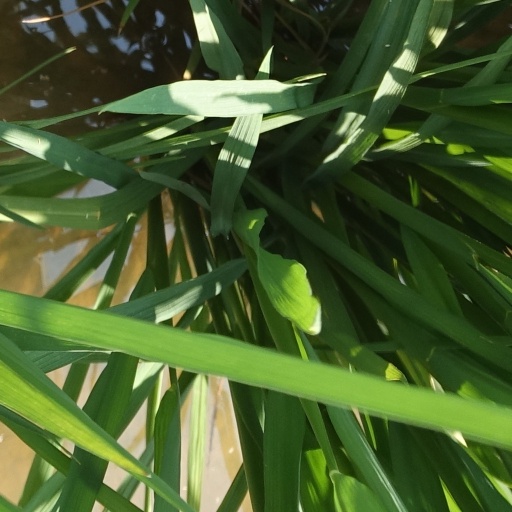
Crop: rice